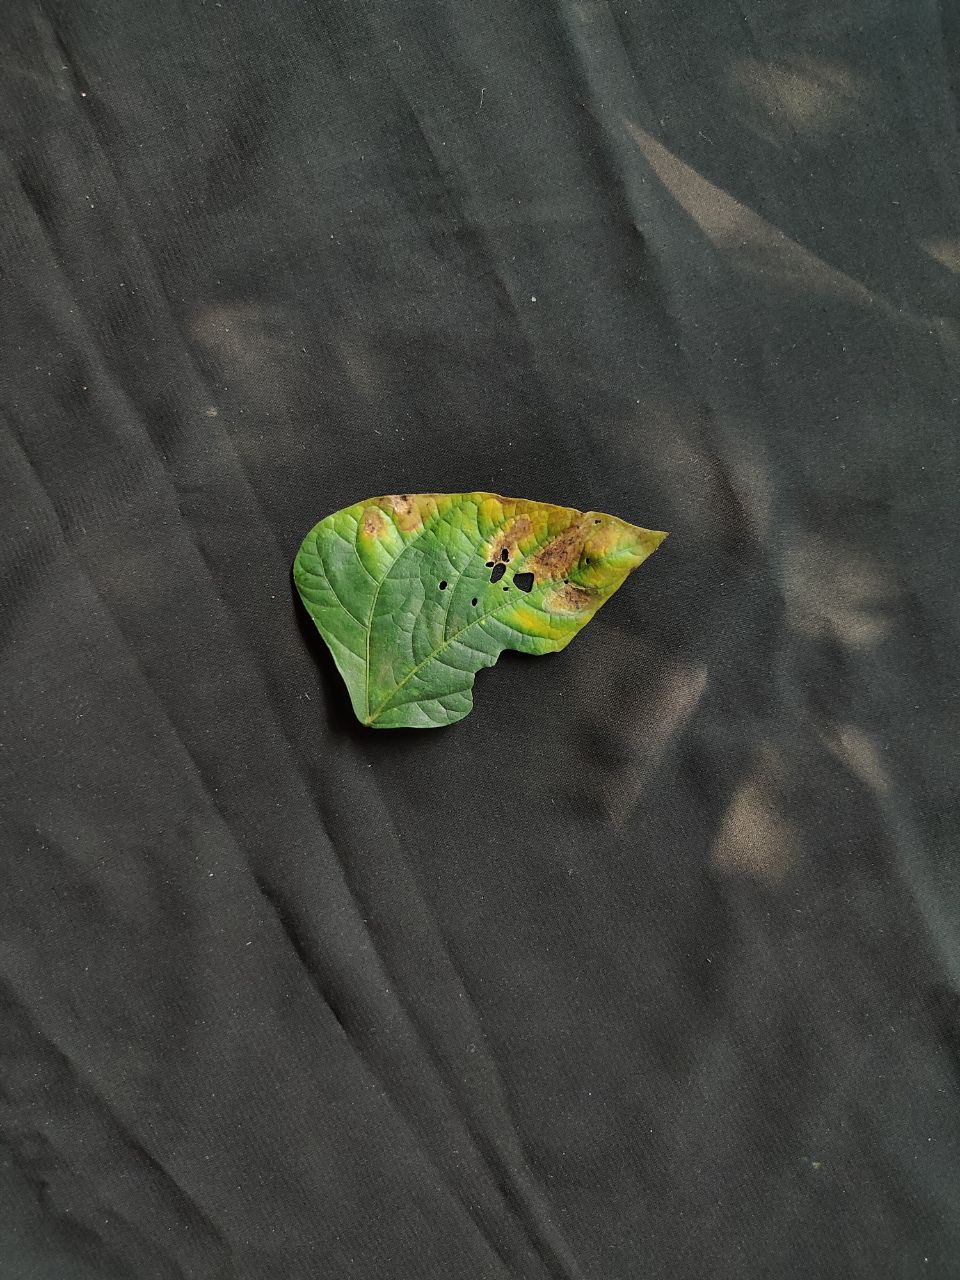
Crop: cowpea
Leaf condition: Bacterial wilt